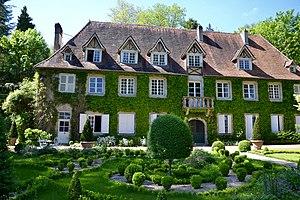
Le domaine du Poudrier (Limoges, Haute-Vienne, France).
Le domaine du Poudrier est une propriété située sur la commune de Limoges, au bord de la Vienne, principalement composée d'un ancien moulin à farine bâti en 1532, réaffecté en poudrière au XVIIᵉ siècle, usage dont il tire son nom, et de ses dépendances. Une ancienne filature a occupé le site ; les bâtiments industriels sont aujourd'hui disparus. Le moulin est devenu une résidence privée mais ouverte au public. Le domaine comprend également un jardin d'inspiration franco-italienne.